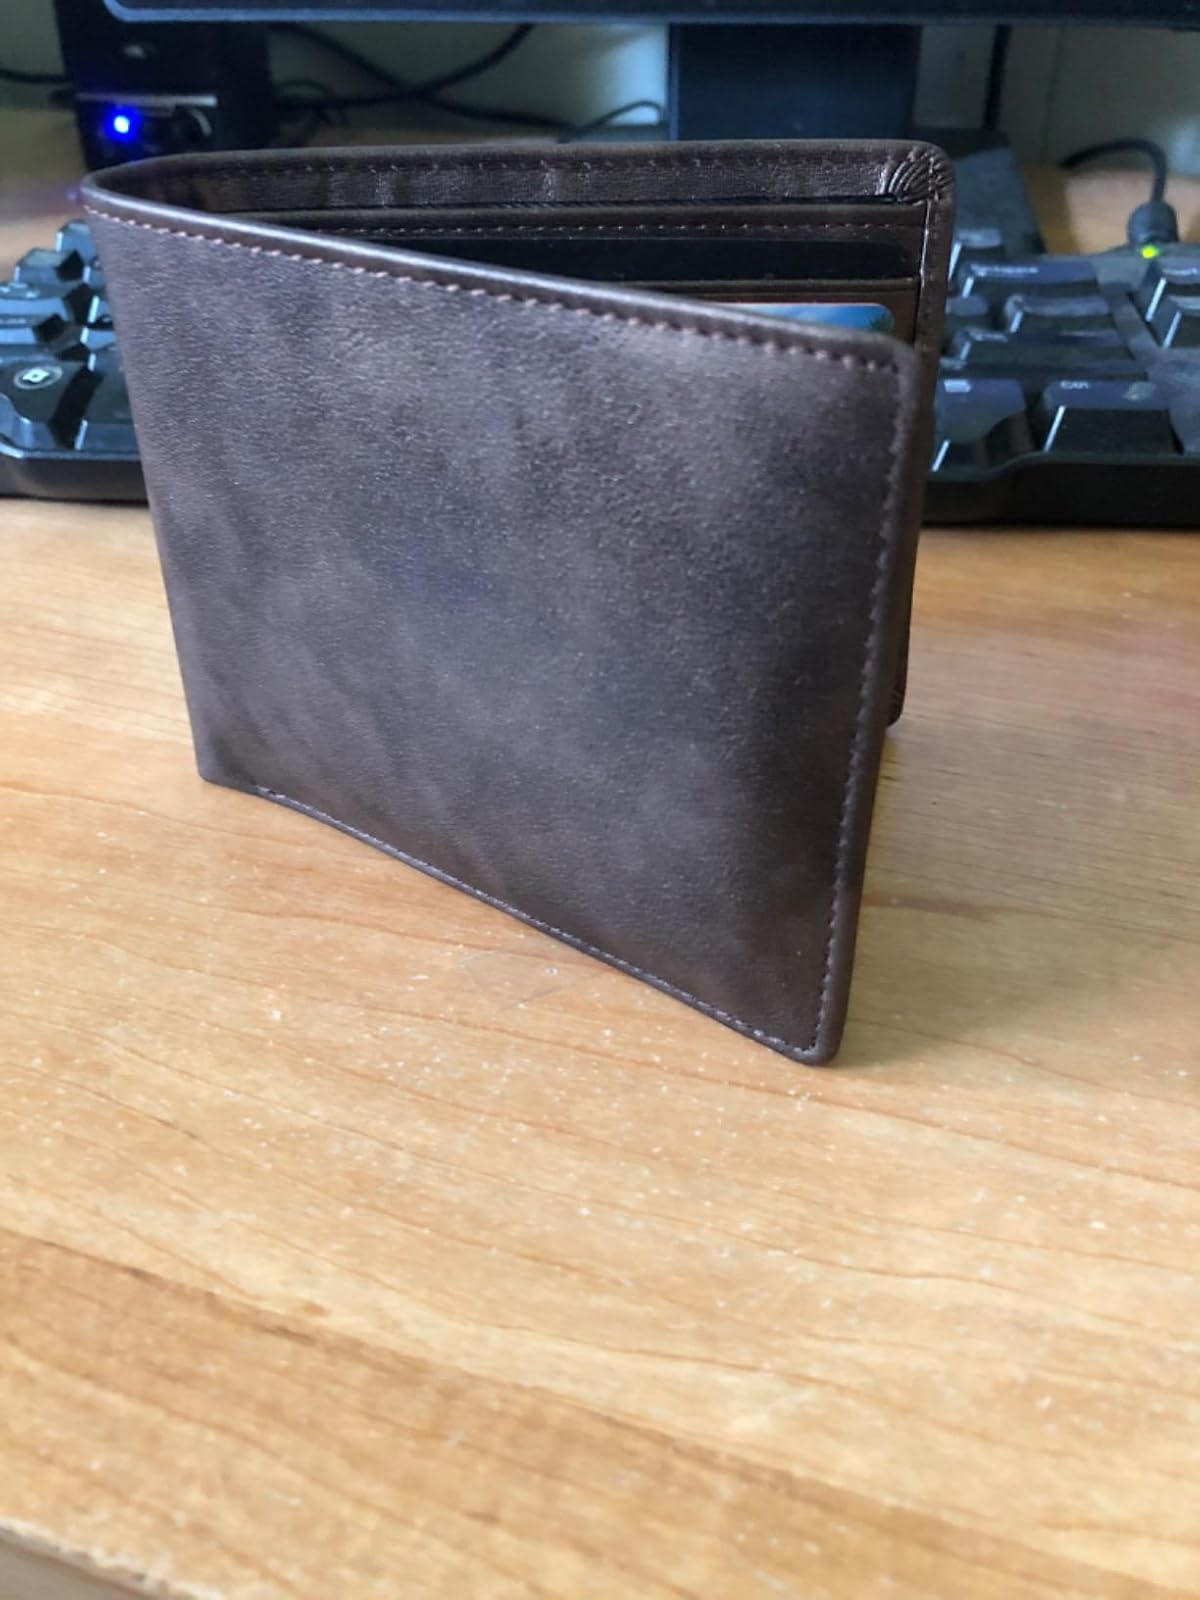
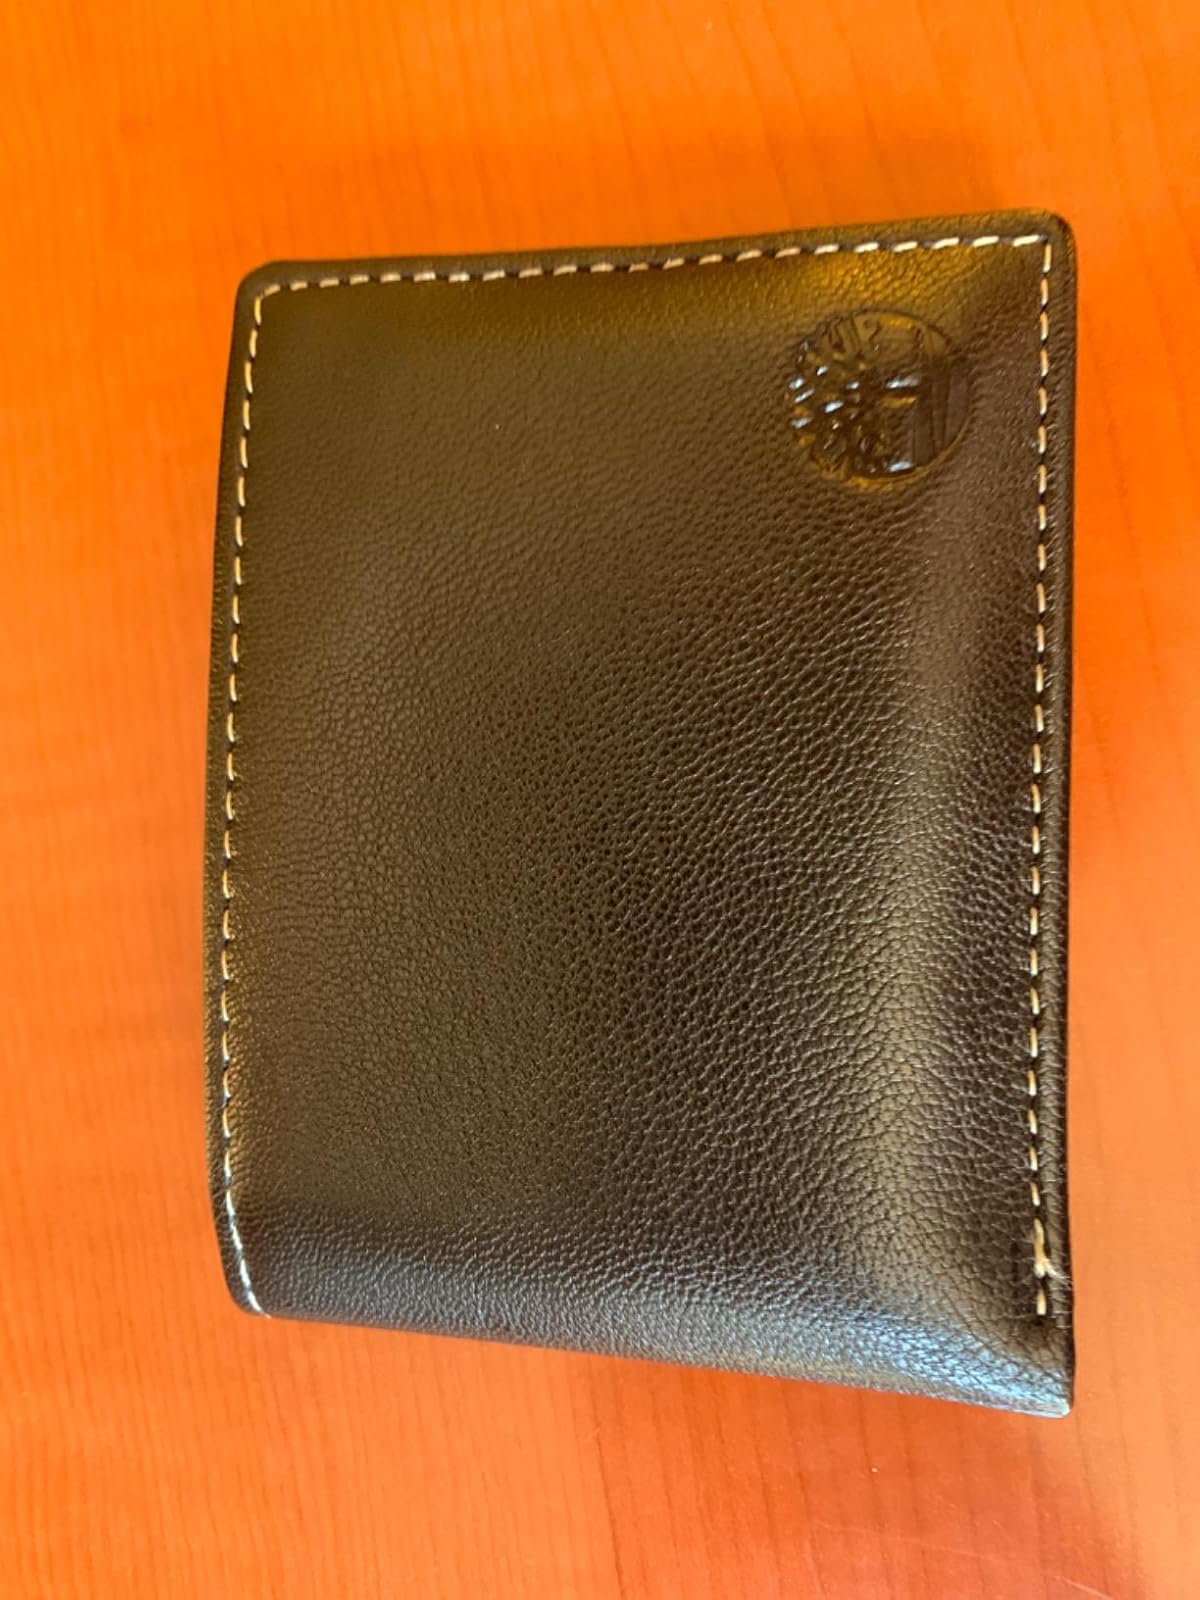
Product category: accessories_wallet
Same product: no